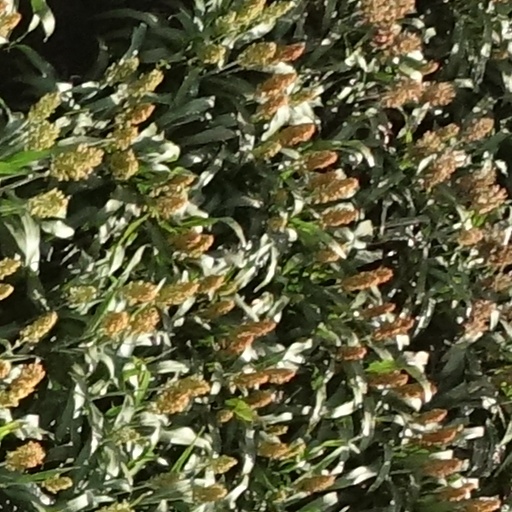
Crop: sorghum